Fatima House

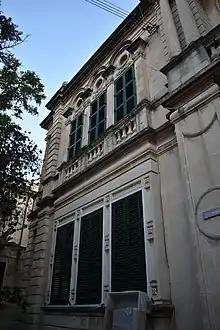
Façade details by Zammit

The ground of the building became in possession of Philanthropist Sir Alfonso Maria Galea in the early 19th century and, through his decision to erect a building, it set a domino effect for a growing community in the area. Galea appointed leading Architect Francesco Zammit to design a villa, who had an eye for details, expectations for the clients and architectural context. Zammit used a mix of contemporal and British period design, and the final design is of Palladian architecture. He also designed the next door Villino Zammit to similar architecture design. Zammit and Alfonso were close relatives of the same family.